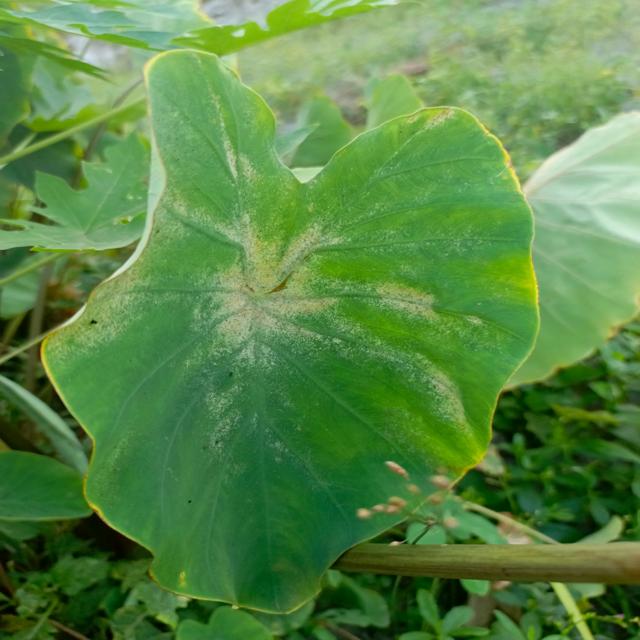
Label: Early_Blight